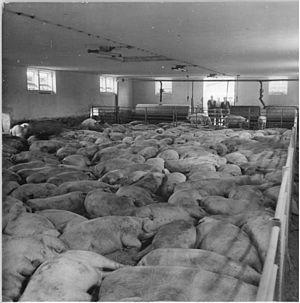
La porcherie ou soue est le local où se tiennent les porcs.